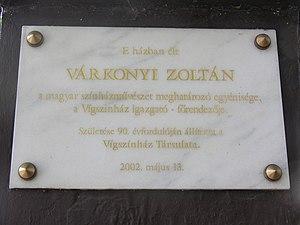
Zoltán Várkonyi, né le 13 mai 1912 à Budapest et mort le 19 avril 1979 dans la même ville, est un réalisateur, scénariste et acteur hongrois.